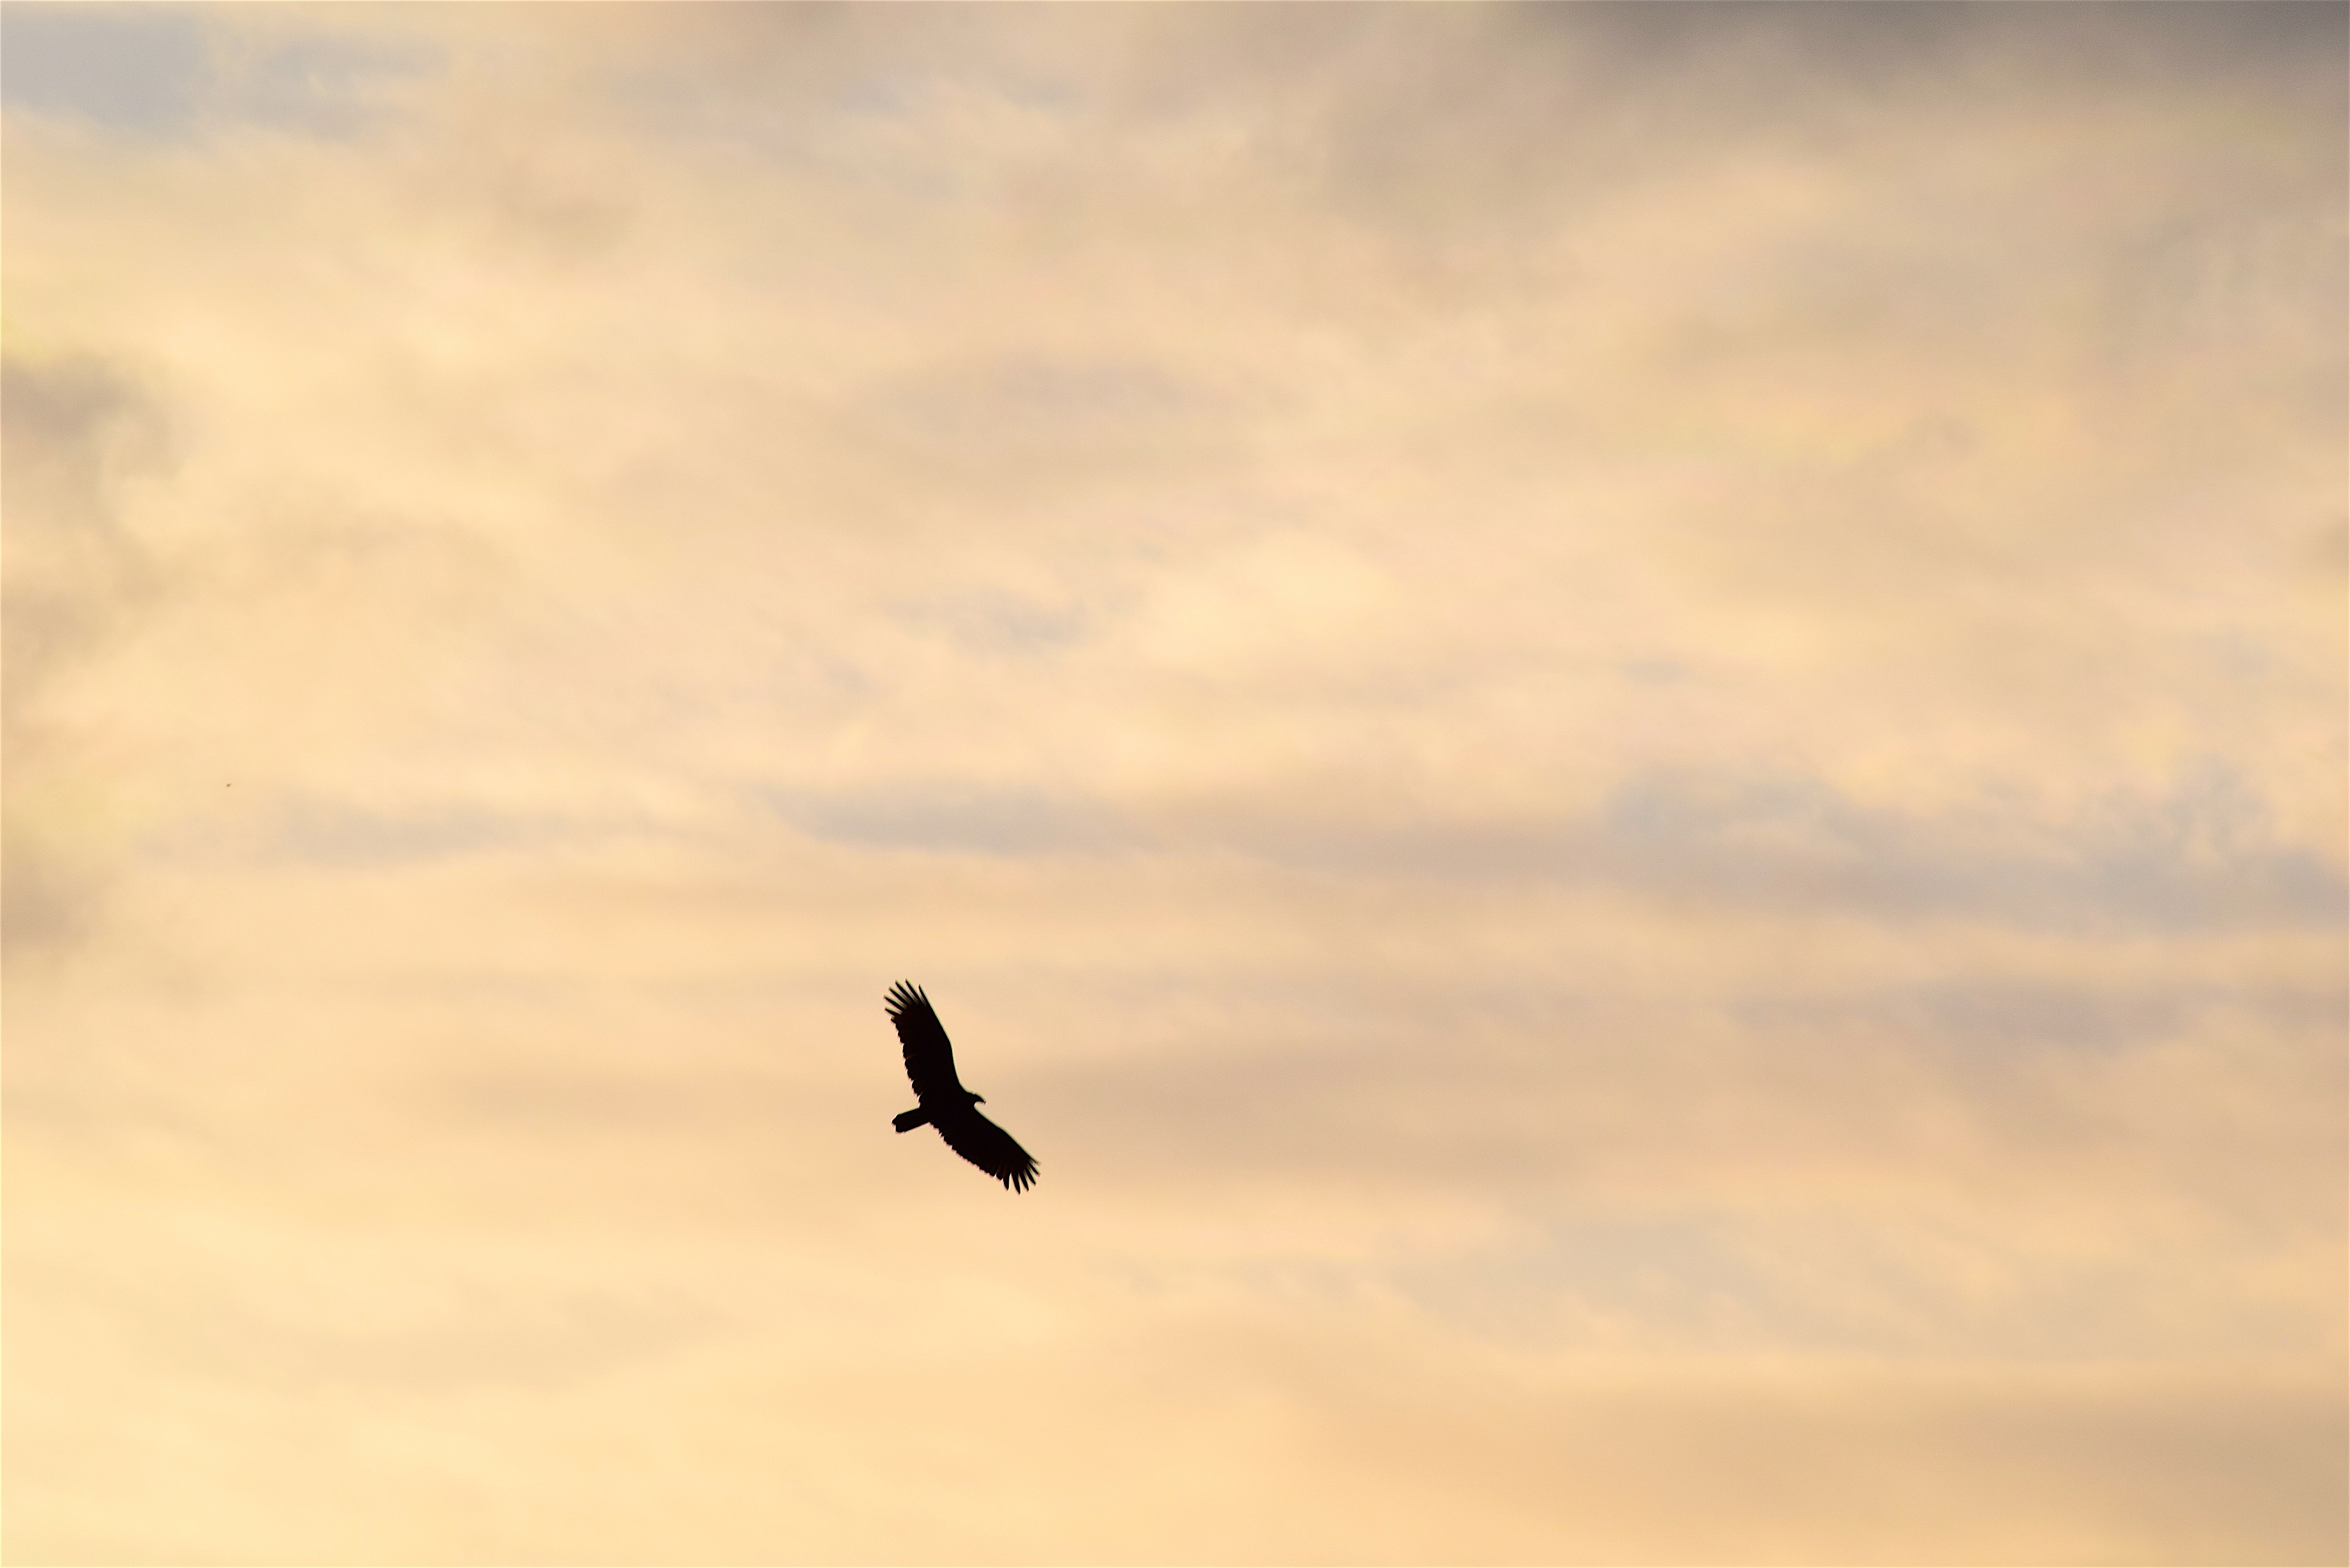
nature, silhouette, bird, wing, cloud, sky, morning, animal, seabird, flying, fly, wildlife, wild, symbol, flight, freedom, feather, icon, shape, bird silhouette, golden sky, atmosphere of earth